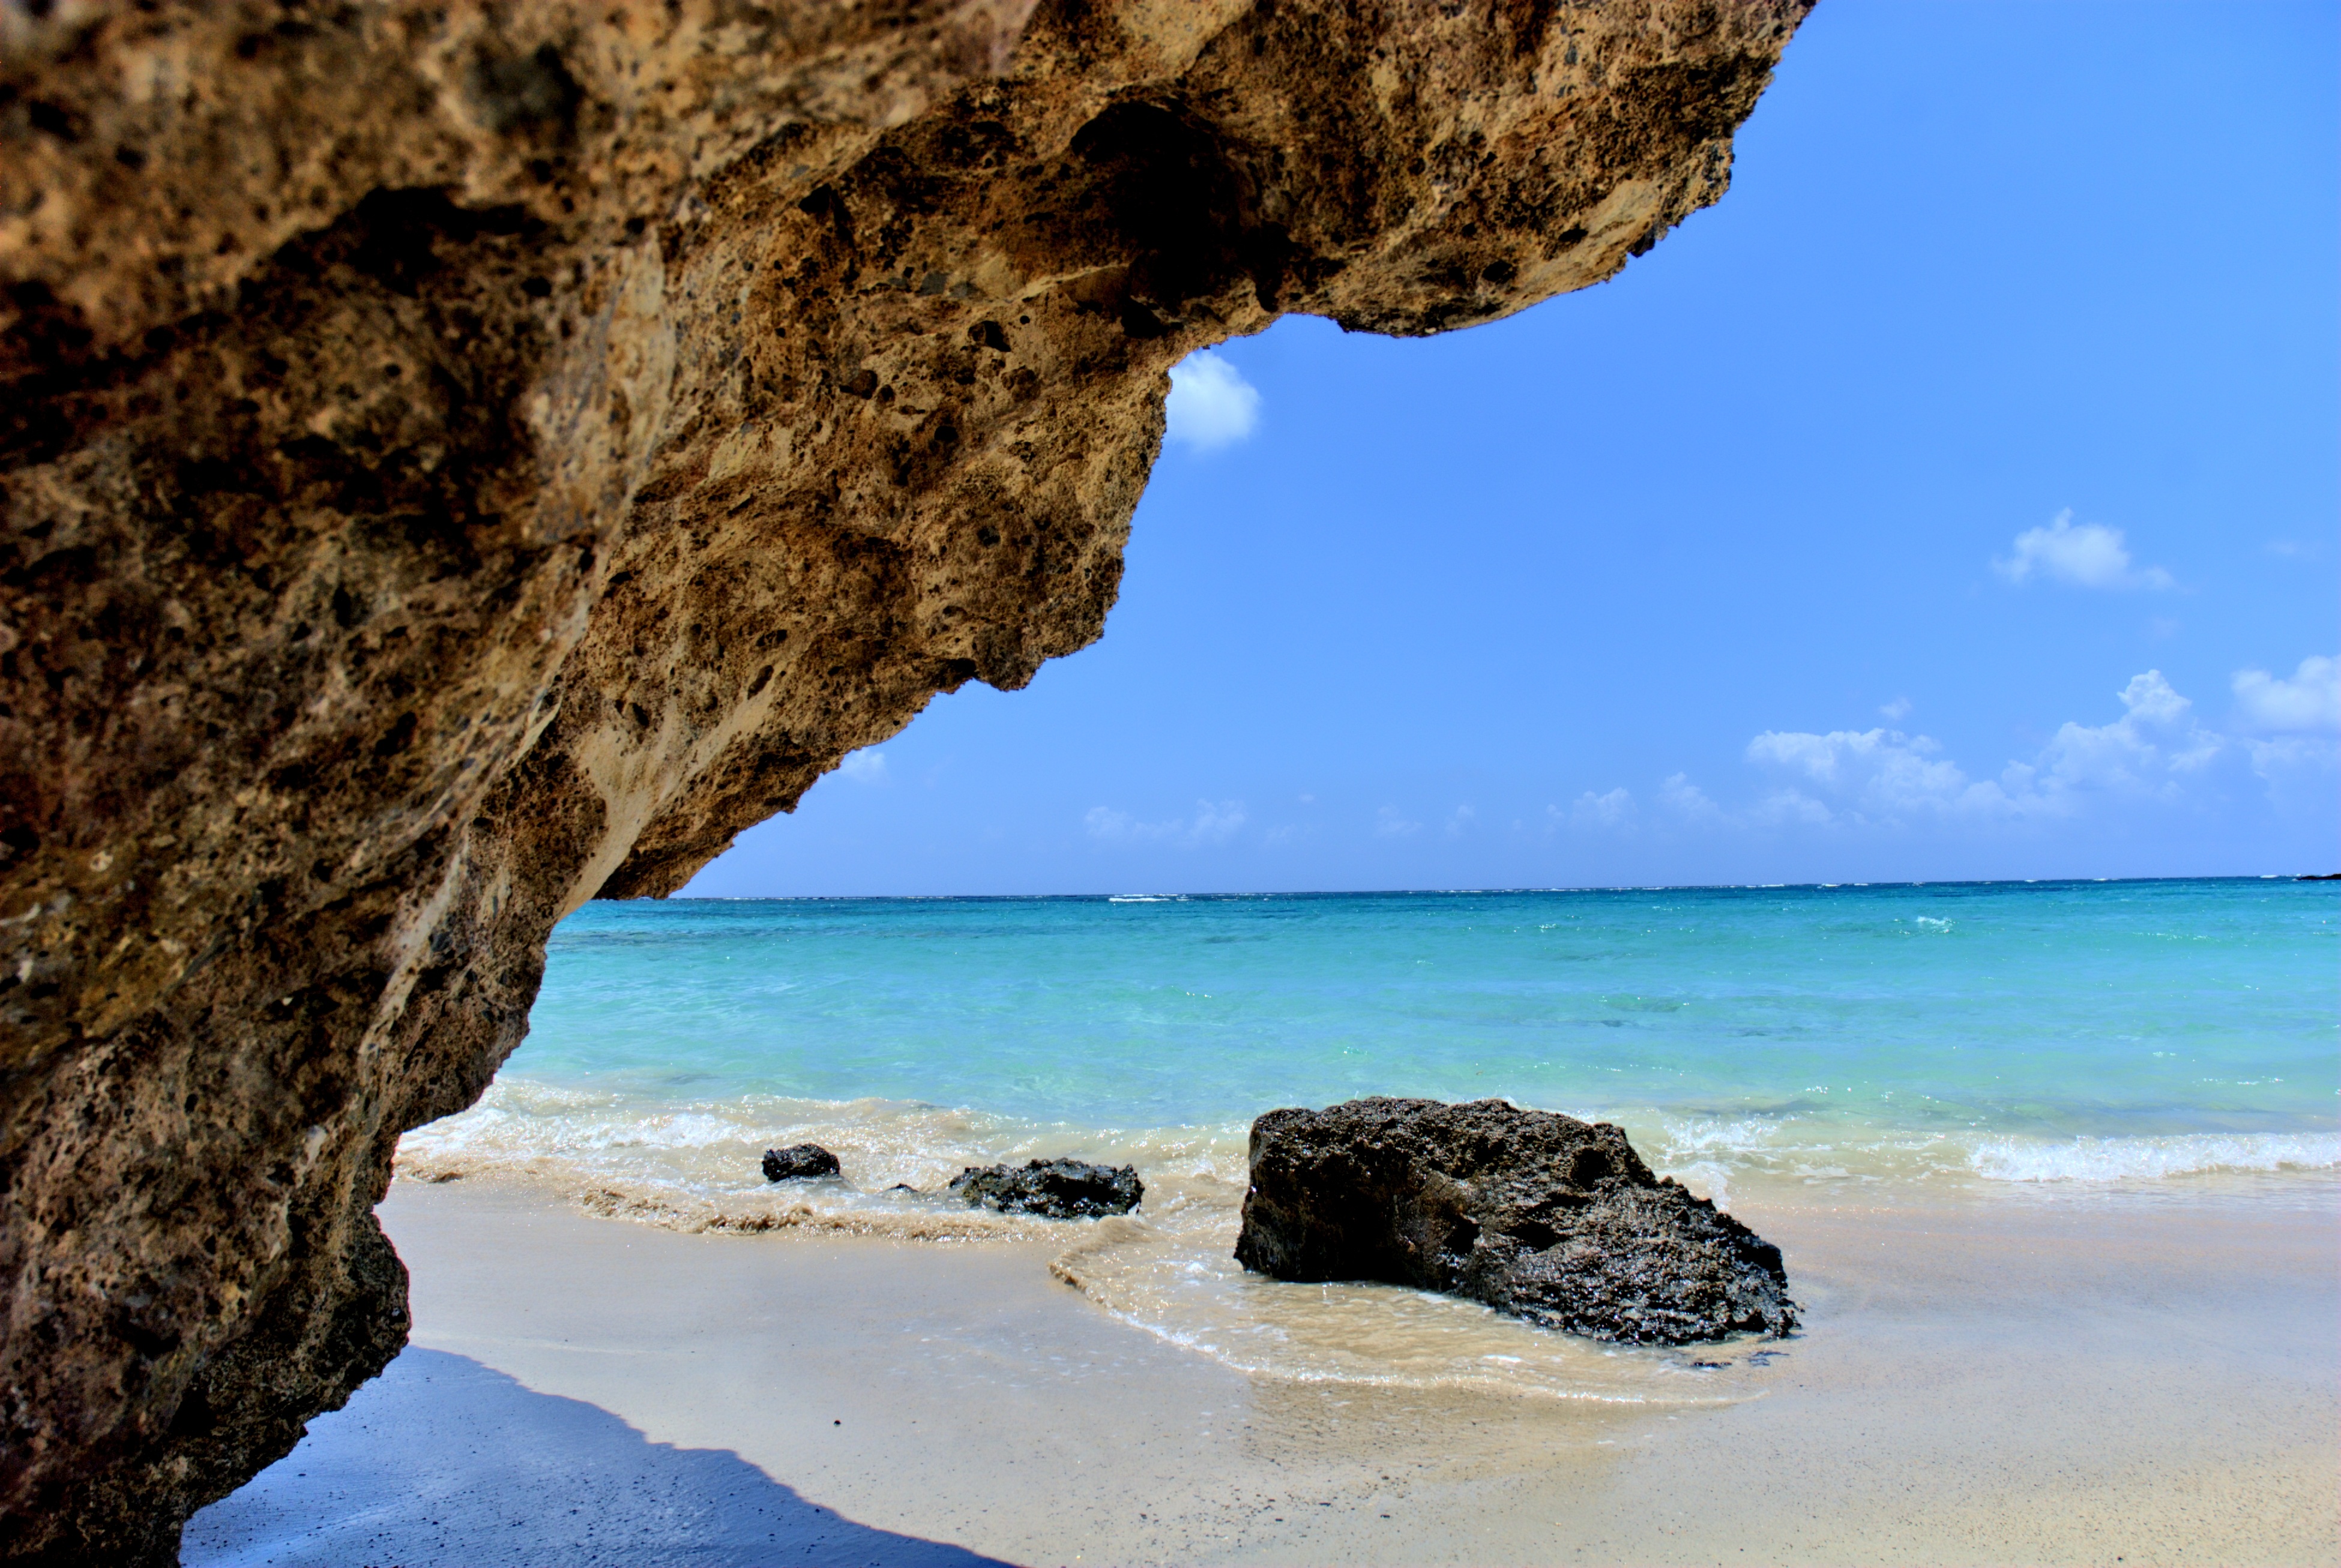
beach, landscape, sea, coast, water, nature, rock, ocean, shore, summer, formation, cliff, cove, holiday, bay, island, stack, terrain, material, body of water, holidays, greece, the sun, tropics, cape, crete, islet, the coast, landform, sea cave, elafonisi, geographical feature